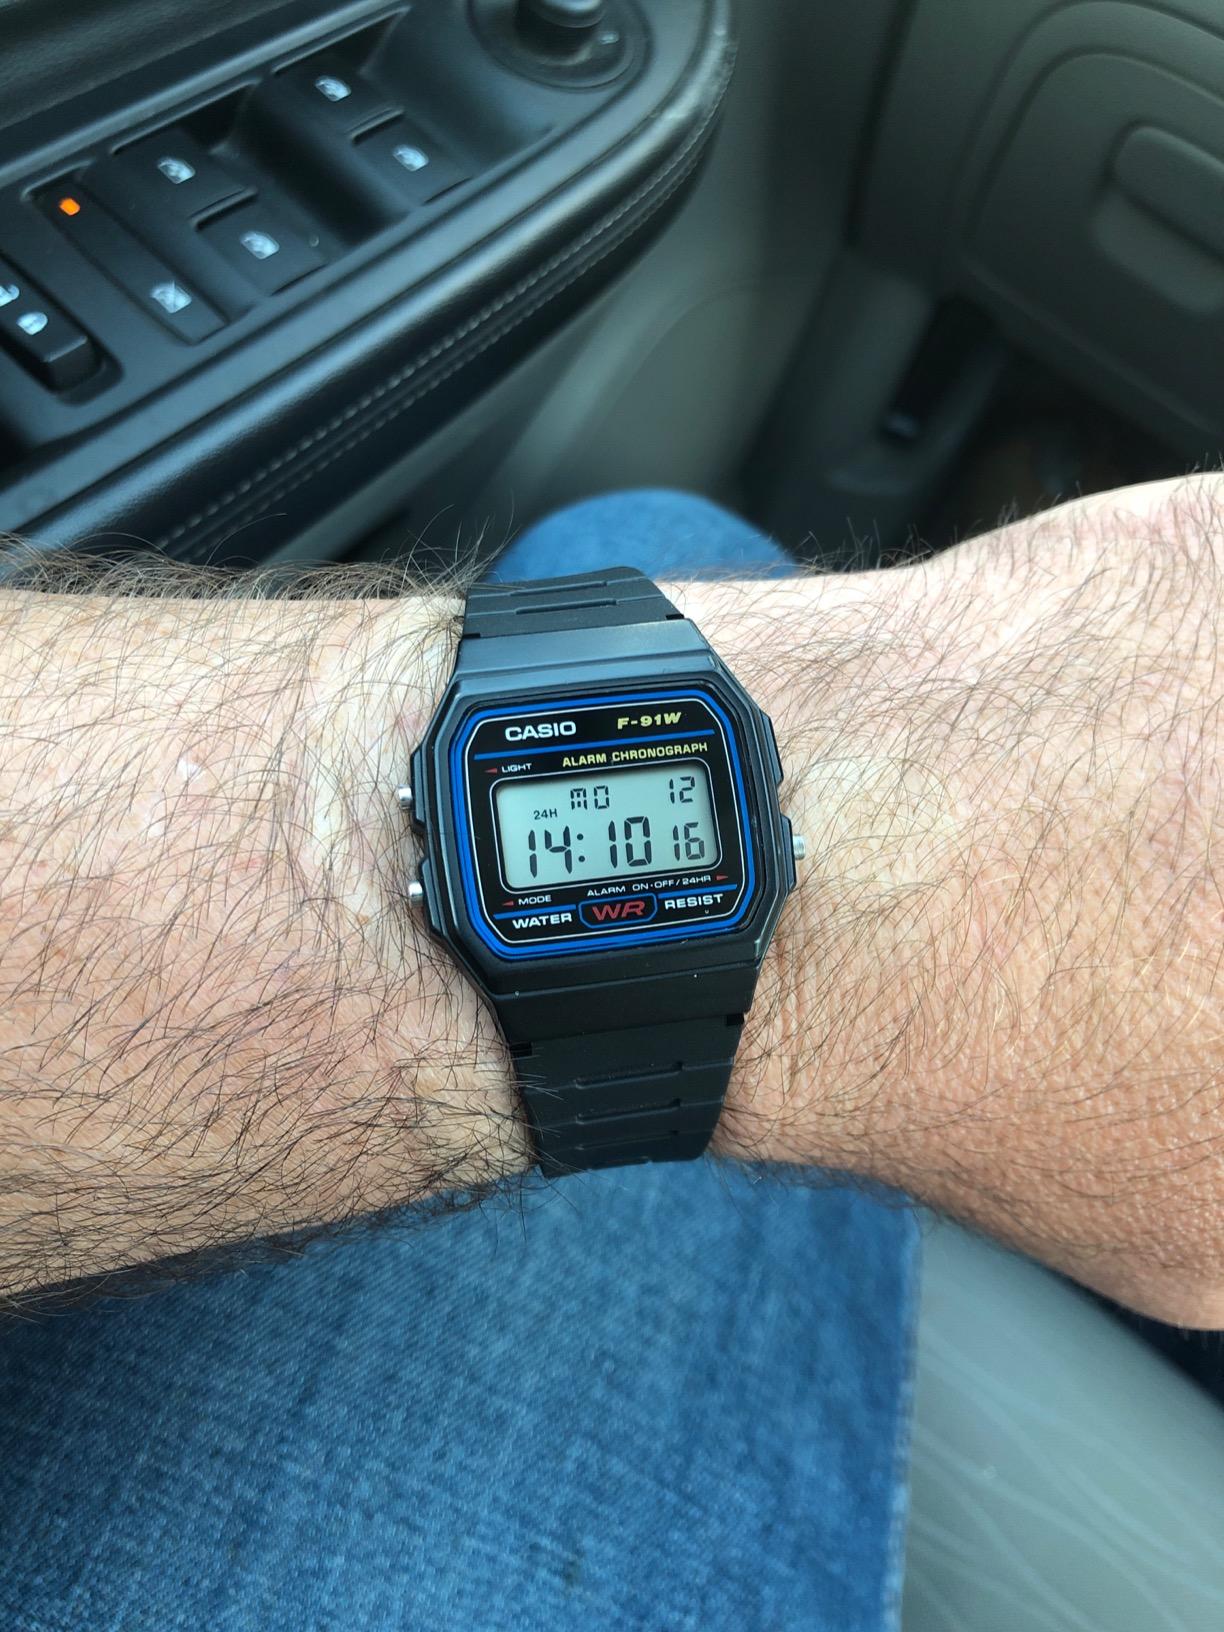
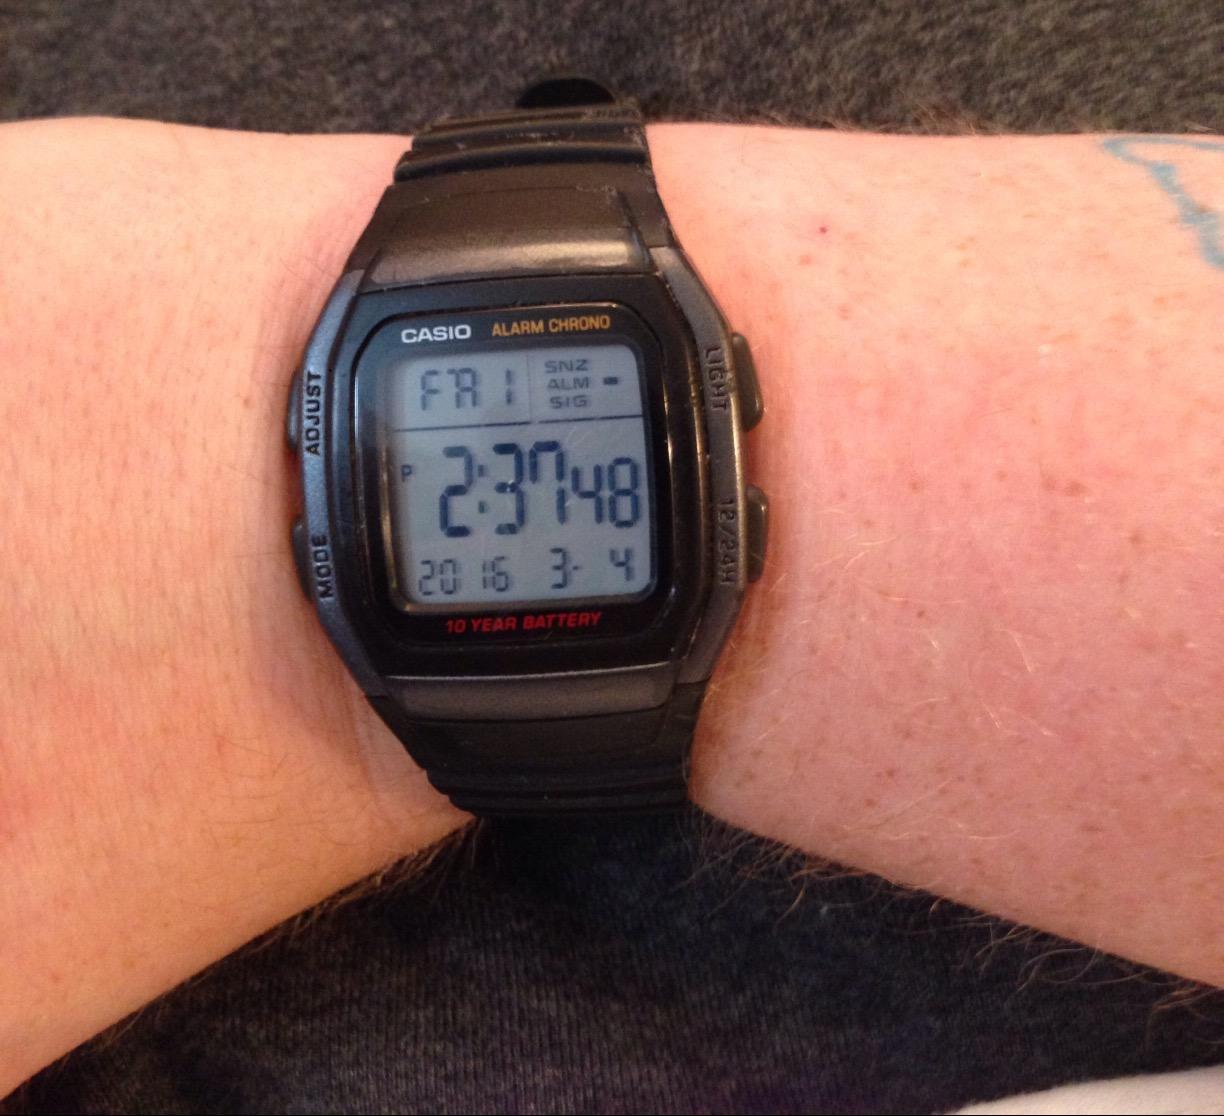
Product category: accessories_watch
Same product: no